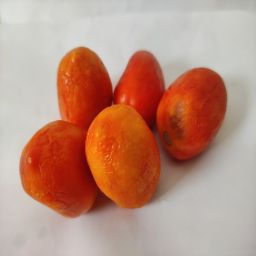
Crop: Tomato
Quality: Old